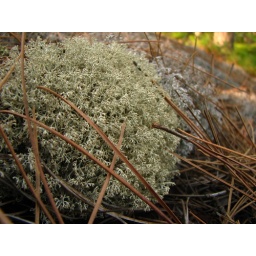
I found a whole field of all these different kinds of lichens, with pine needles dispersed in between them.